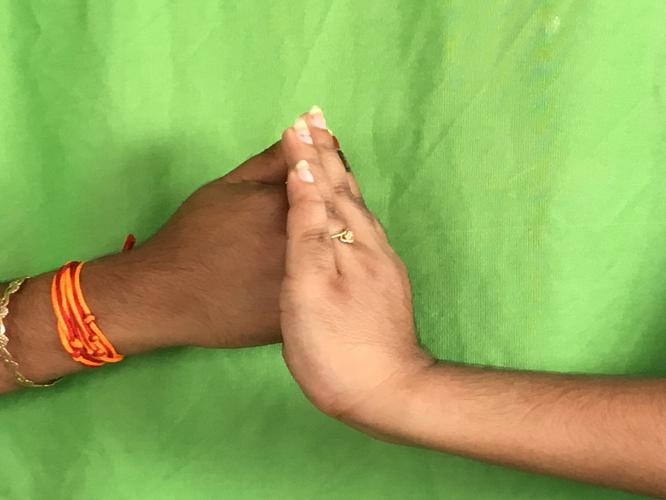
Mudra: Shanka
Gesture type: double_hand